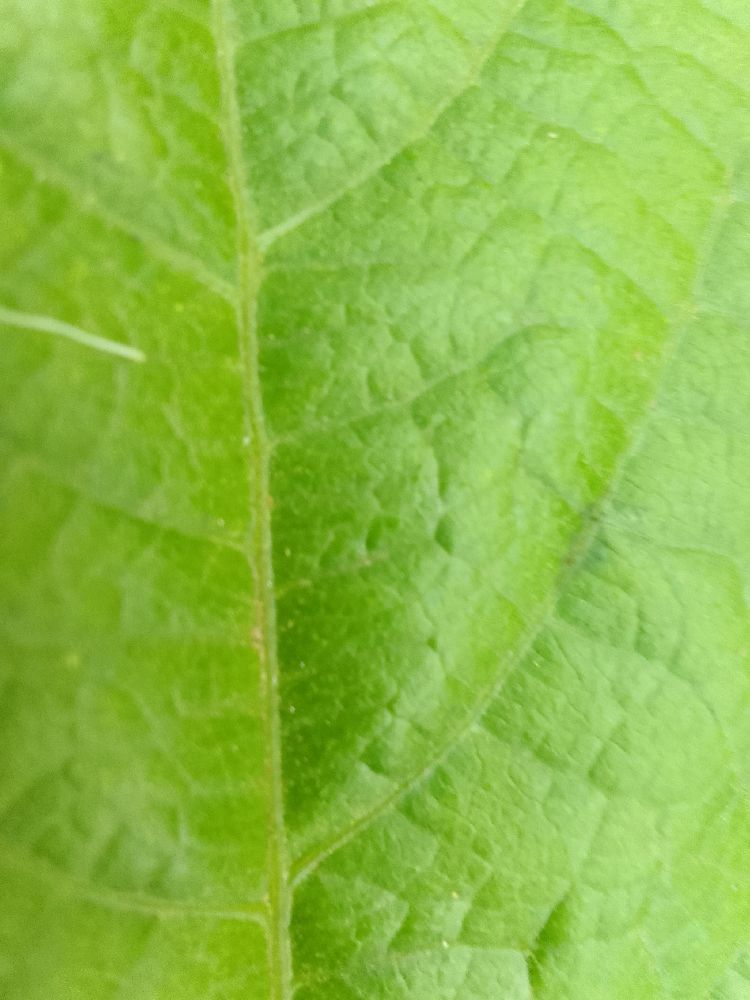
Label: healthy